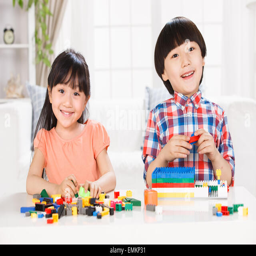
children playing with toys in the living room